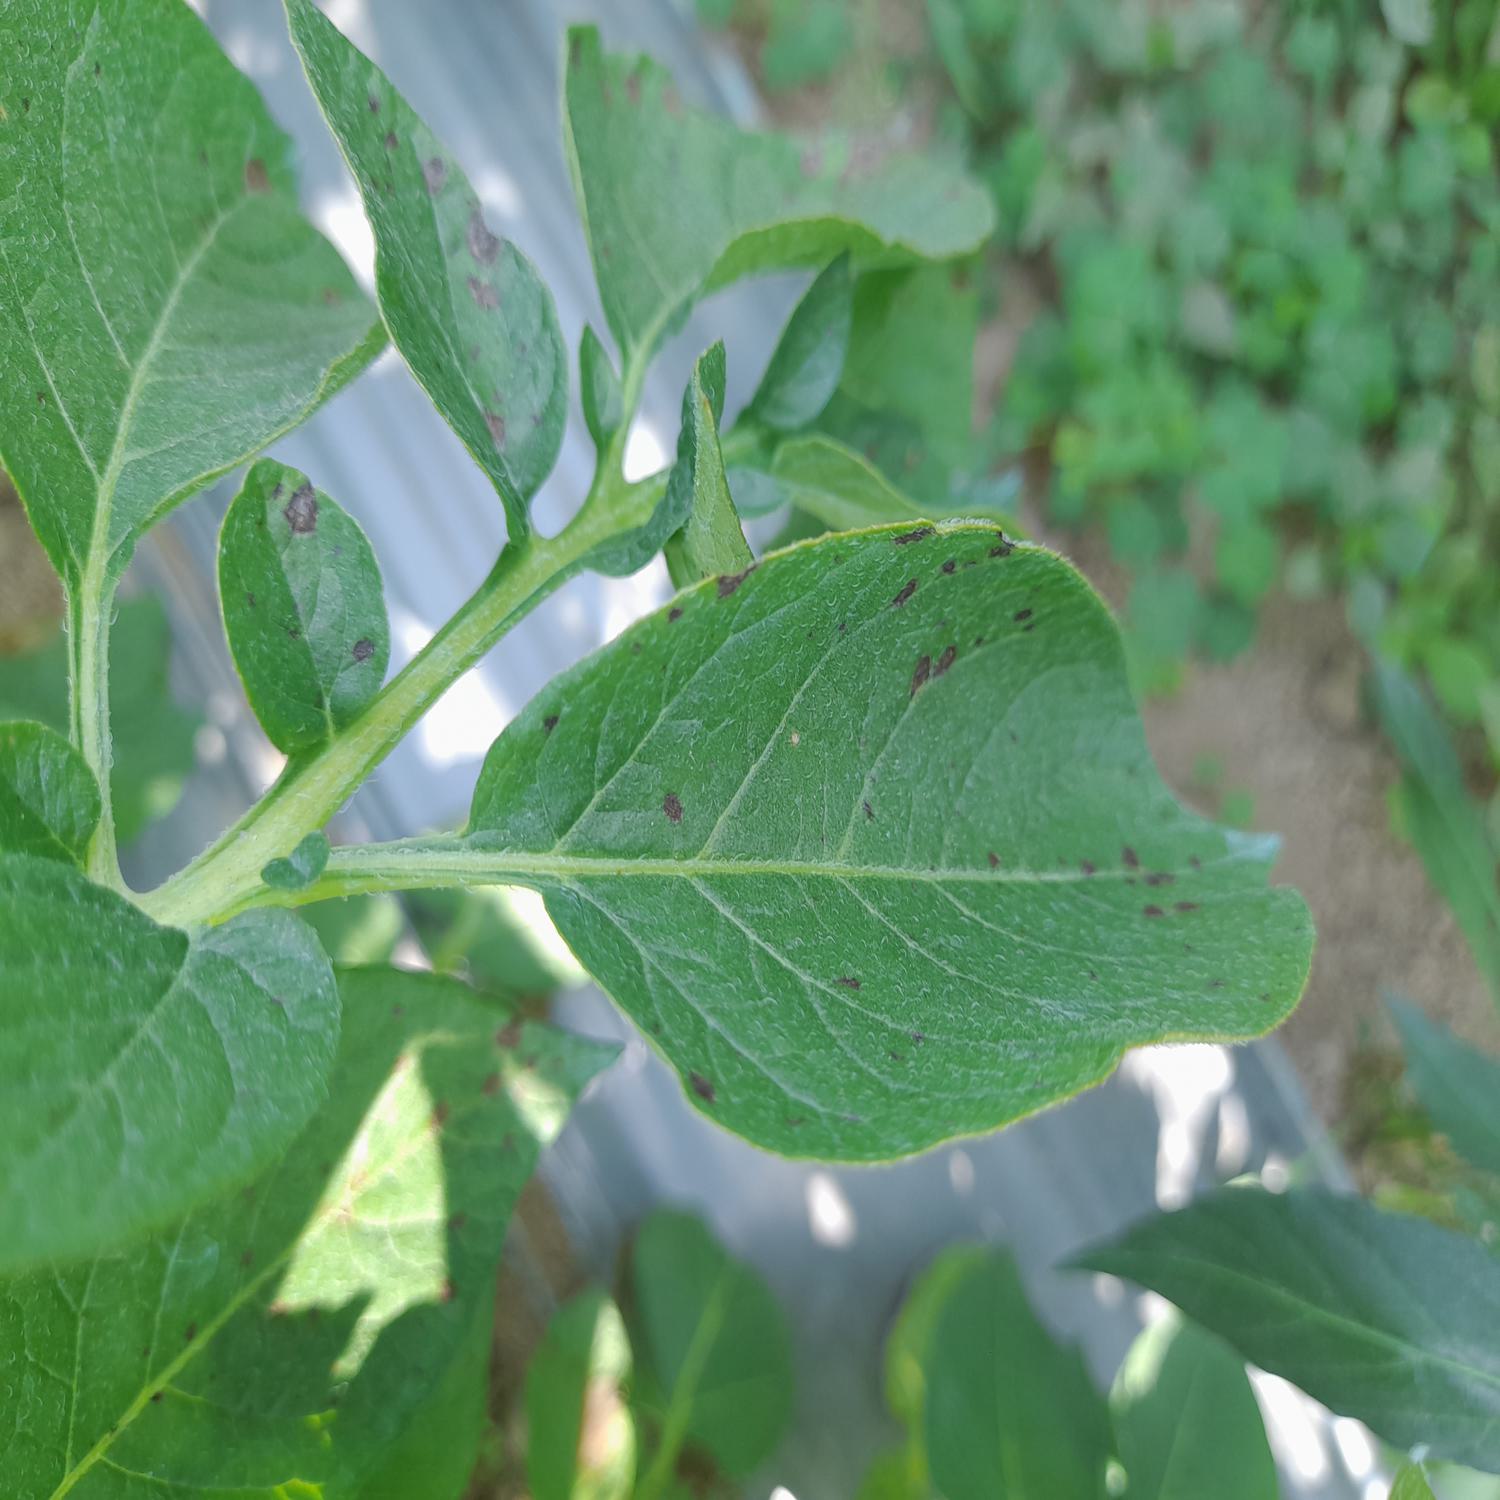
Label: Fungi